Describe the emotion expressed in this image:  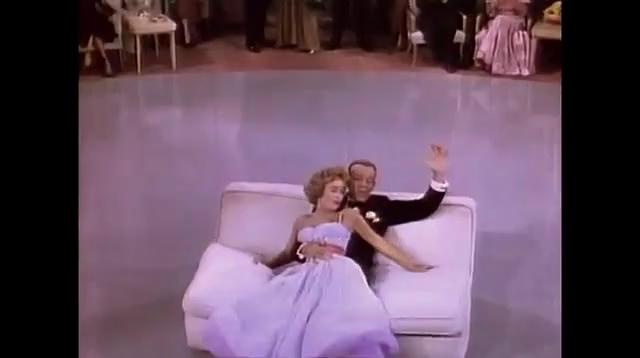
This person displays Fear, valence and arousal with high intensity.